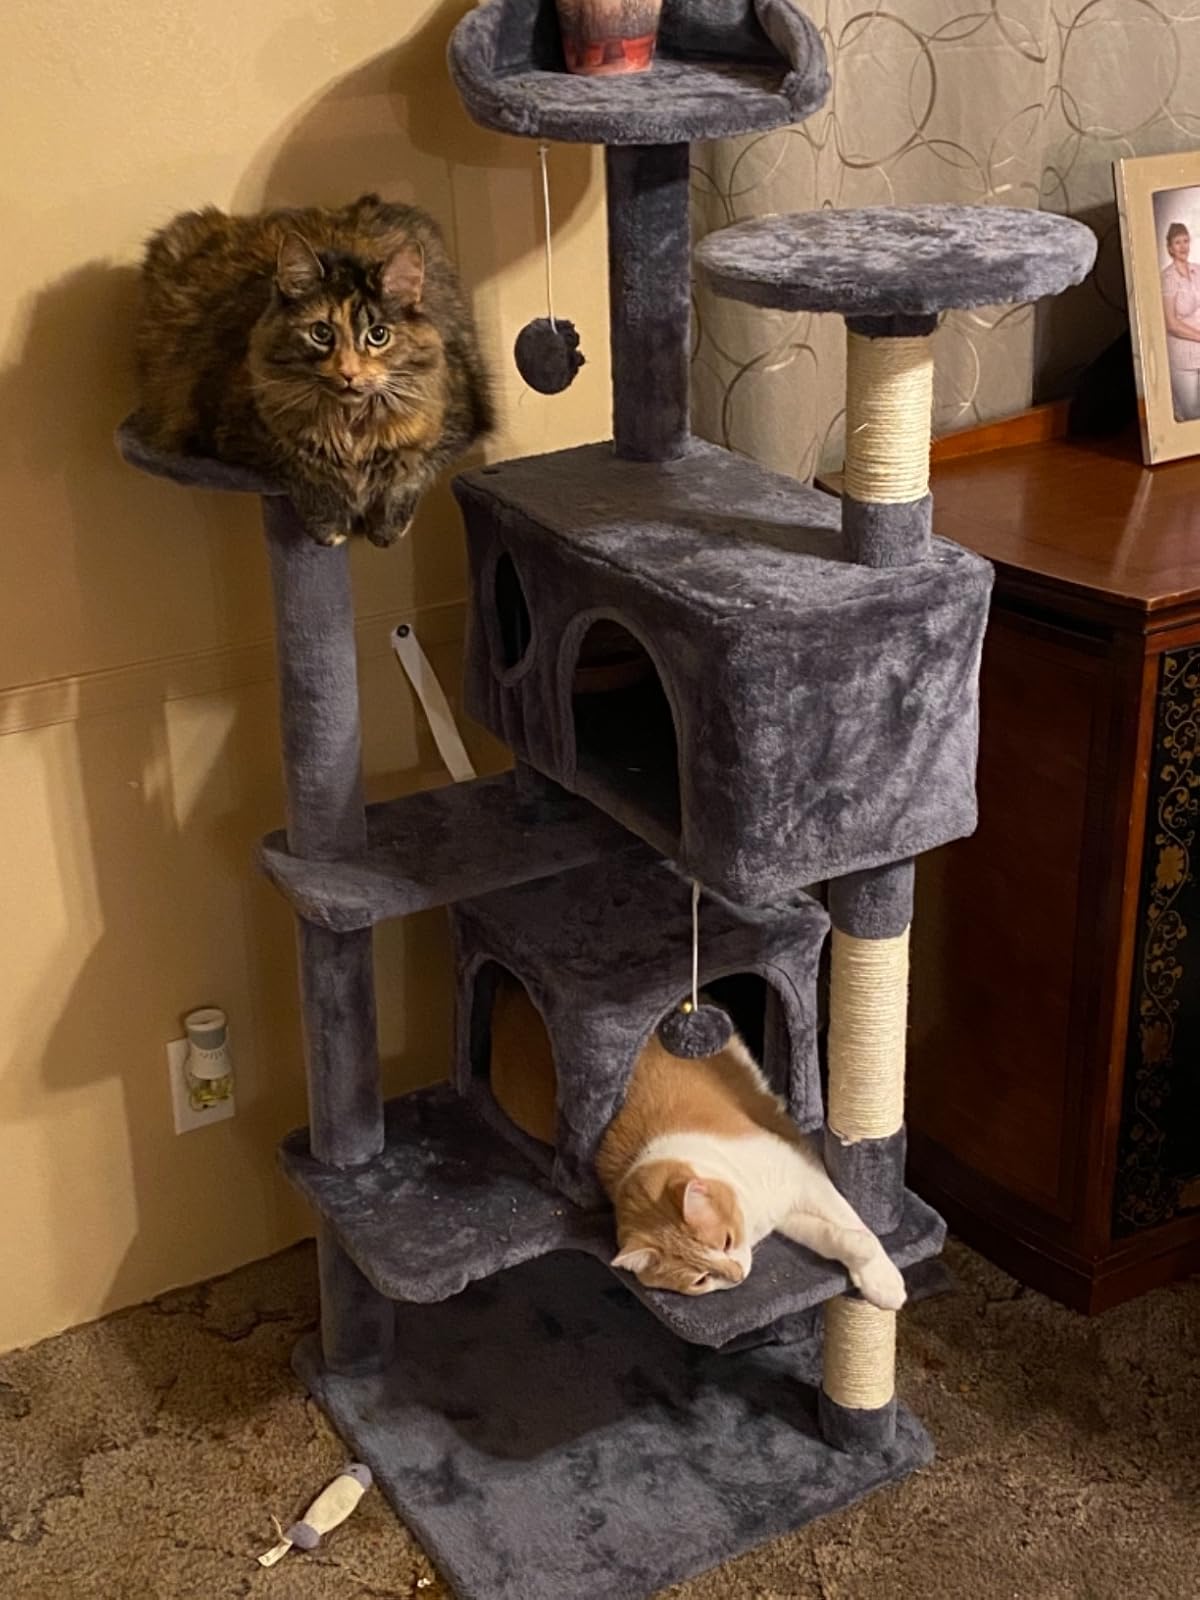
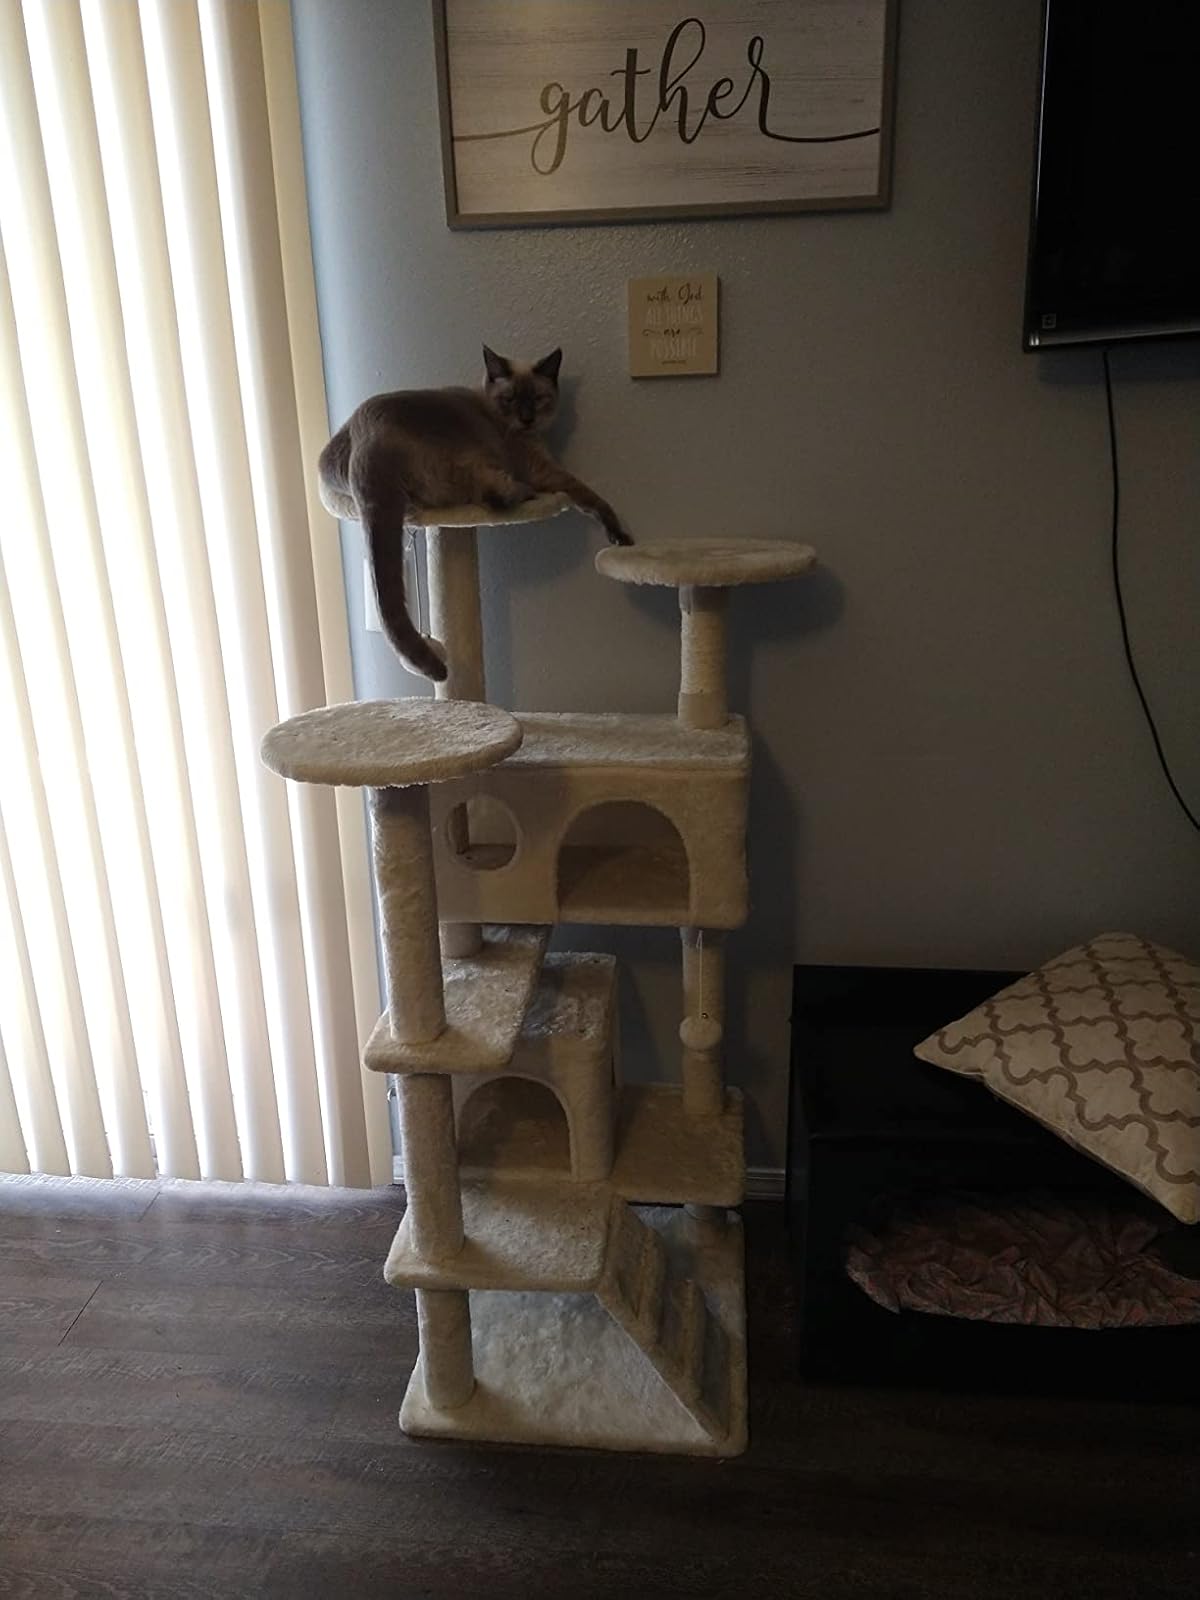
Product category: items_cat tree
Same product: no